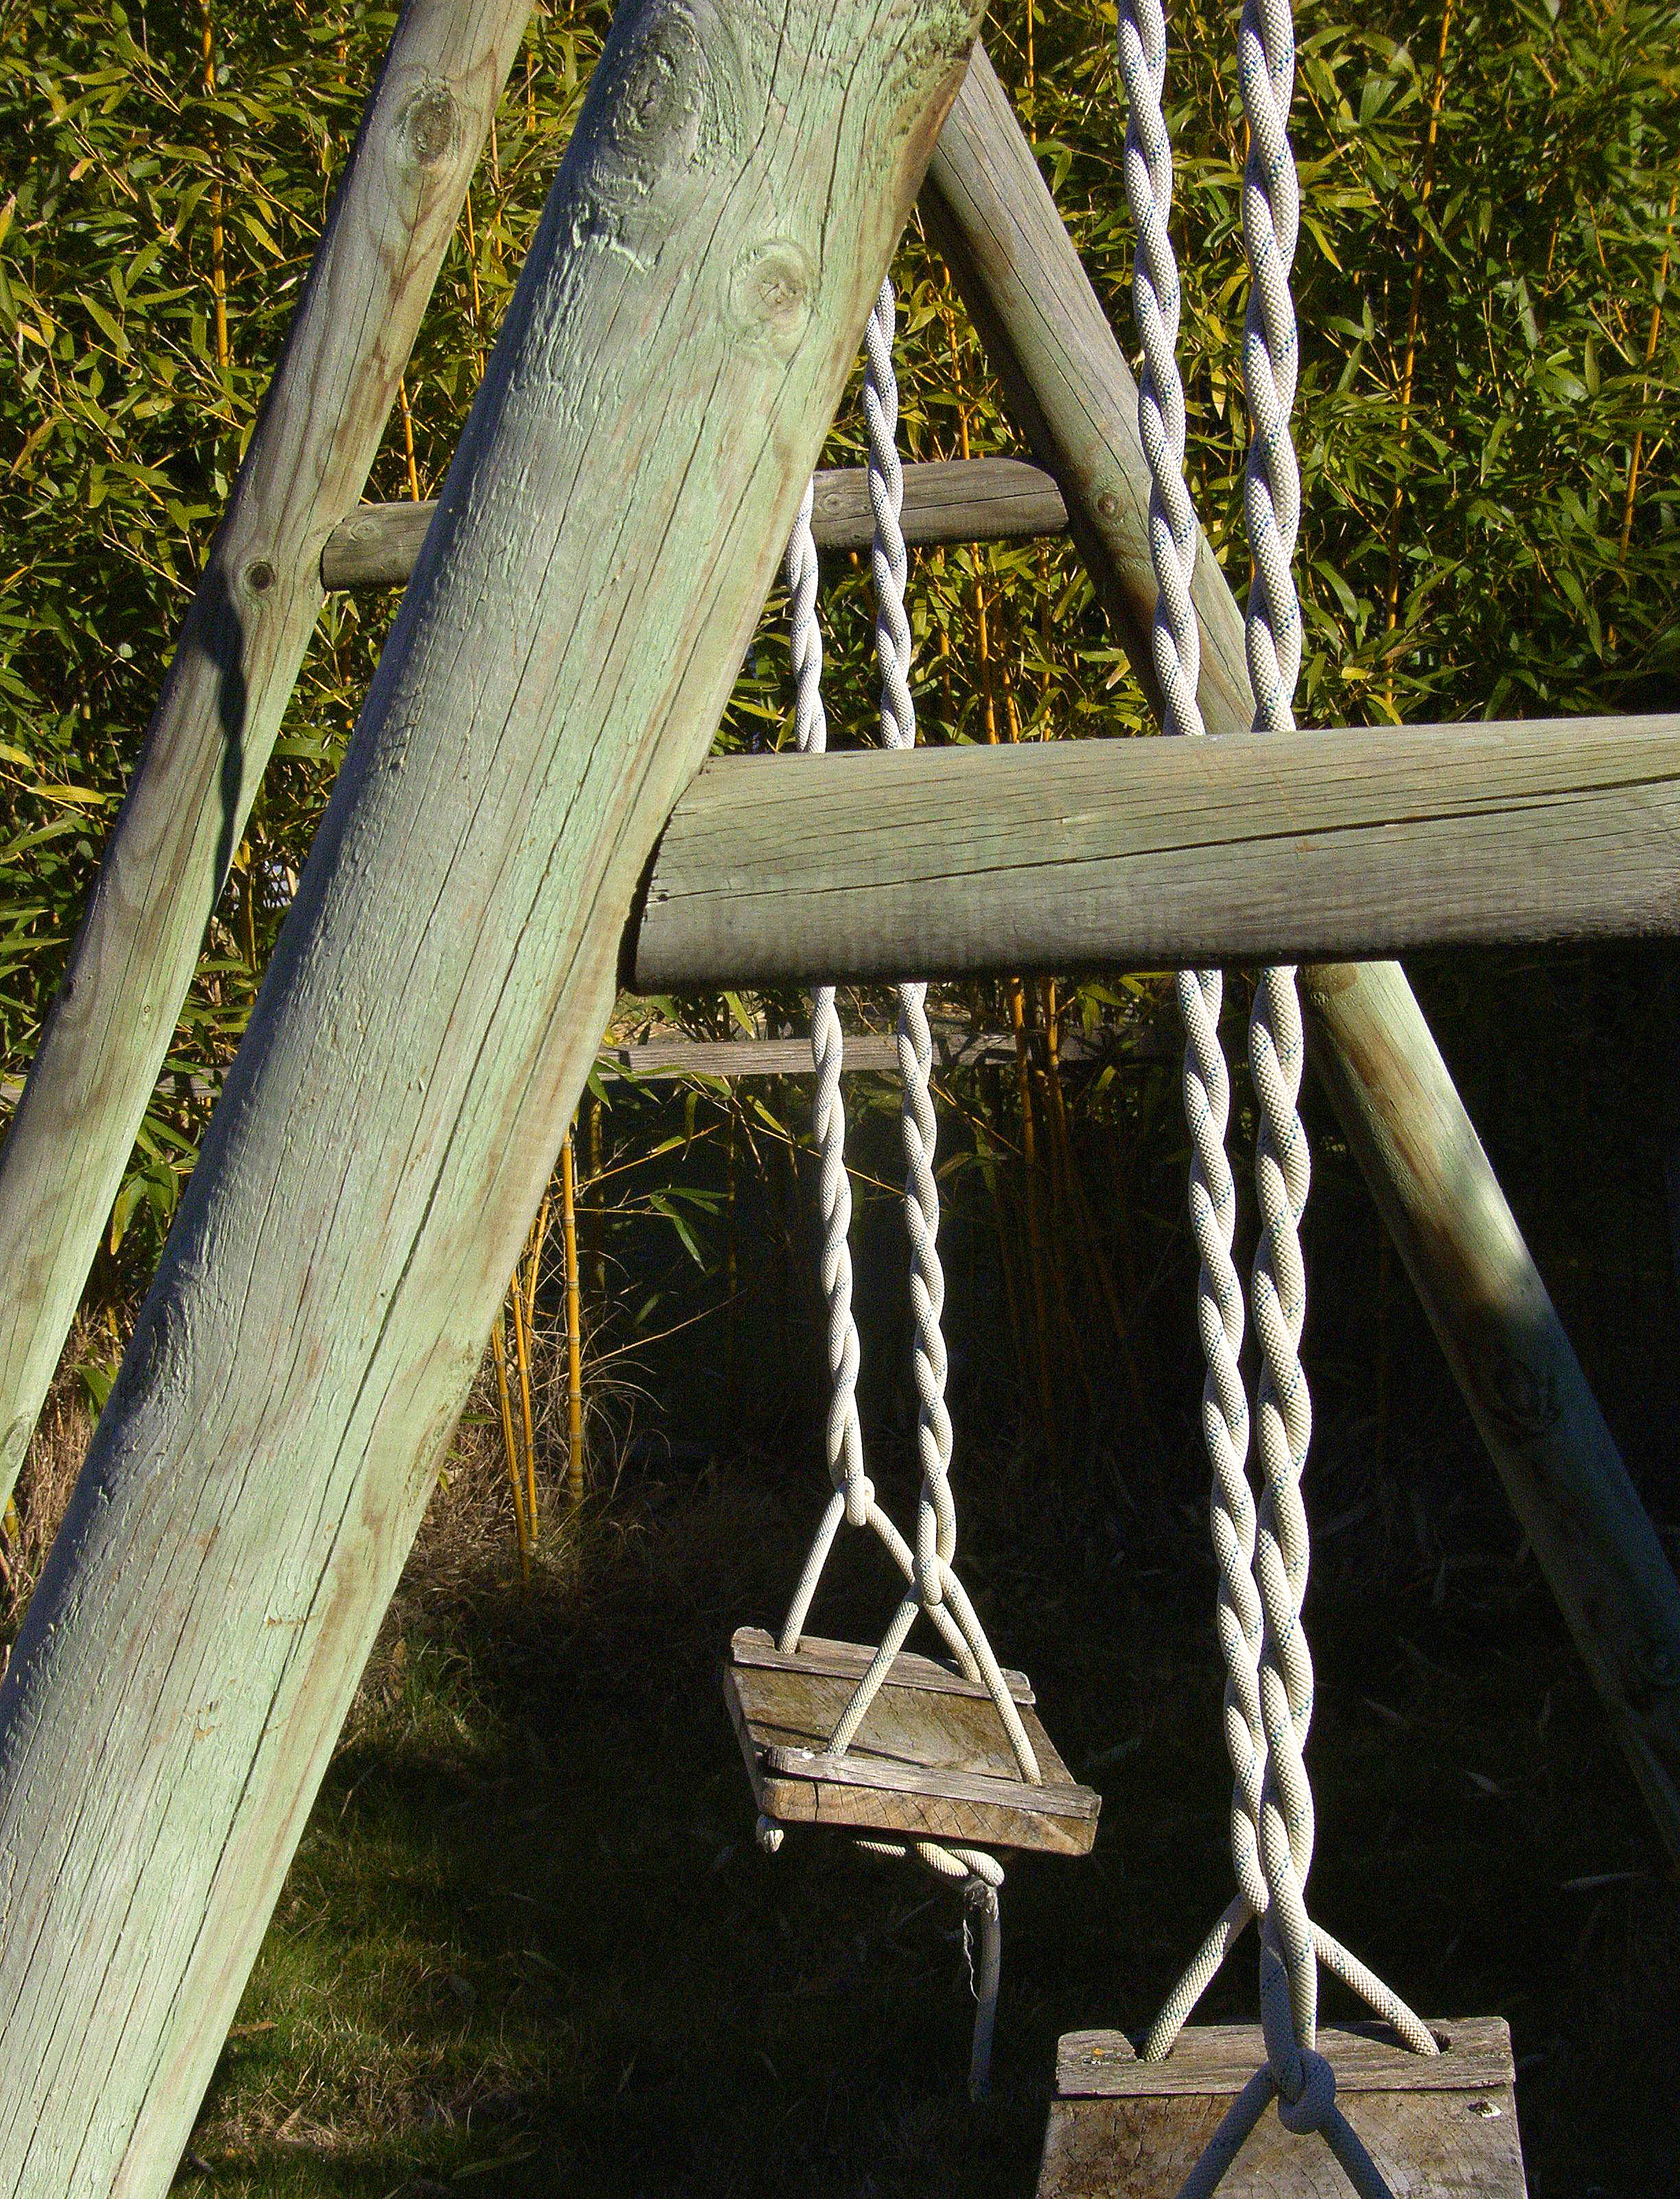
tree, wood, ggl1, variossome, outdoor structure